Smothers Brothers

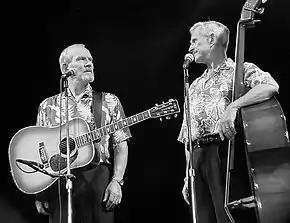
Smothers Brothers performing in August 2004

The Smothers Brothers starred in several other television shows. These included a 1968 CBS summer replacement series, "The Summer Brothers Smothers Show"; a 1970 ABC summer series, "The Return of the Smothers Brothers"; an NBC series called "The Smothers Brothers Show" (1975), initially produced by Joe Hamilton (who concurrently produced "The Carol Burnett Show", starring his wife), which was an unsuccessful attempt to recapture the look and feel of the original comedy-variety series without the controversy; and "The Tom and Dick Smothers Brothers Specials I and II" in 1980.